Hans-Åke Nordström

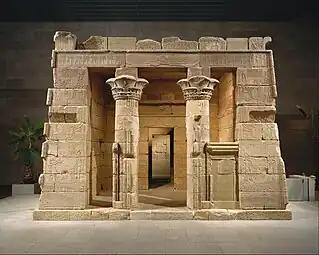
The Temple of Dendur, removed from Nubia before the flooding caused by the Aswan Dam

Hans-Åke Nordström was born 1933. During the 1960s he excavated parts of Nubia, an area between Aswan in Egypt and Khartoum in Sudan, which were submerged following the construction of the Aswan Dam.